Potamogeton polygonifolius

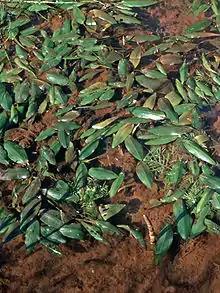

Bog pondweed is not in general cultivation, although it is easy to grow. Its preference for shallow water makes it very suitable for a garden pond, but it would probably be difficult to establish in high nutrient, hard water areas.